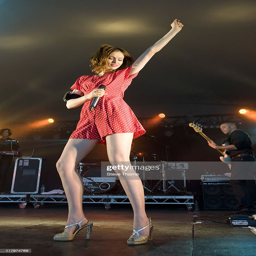
pop artist performs on stage during the second day of festival .